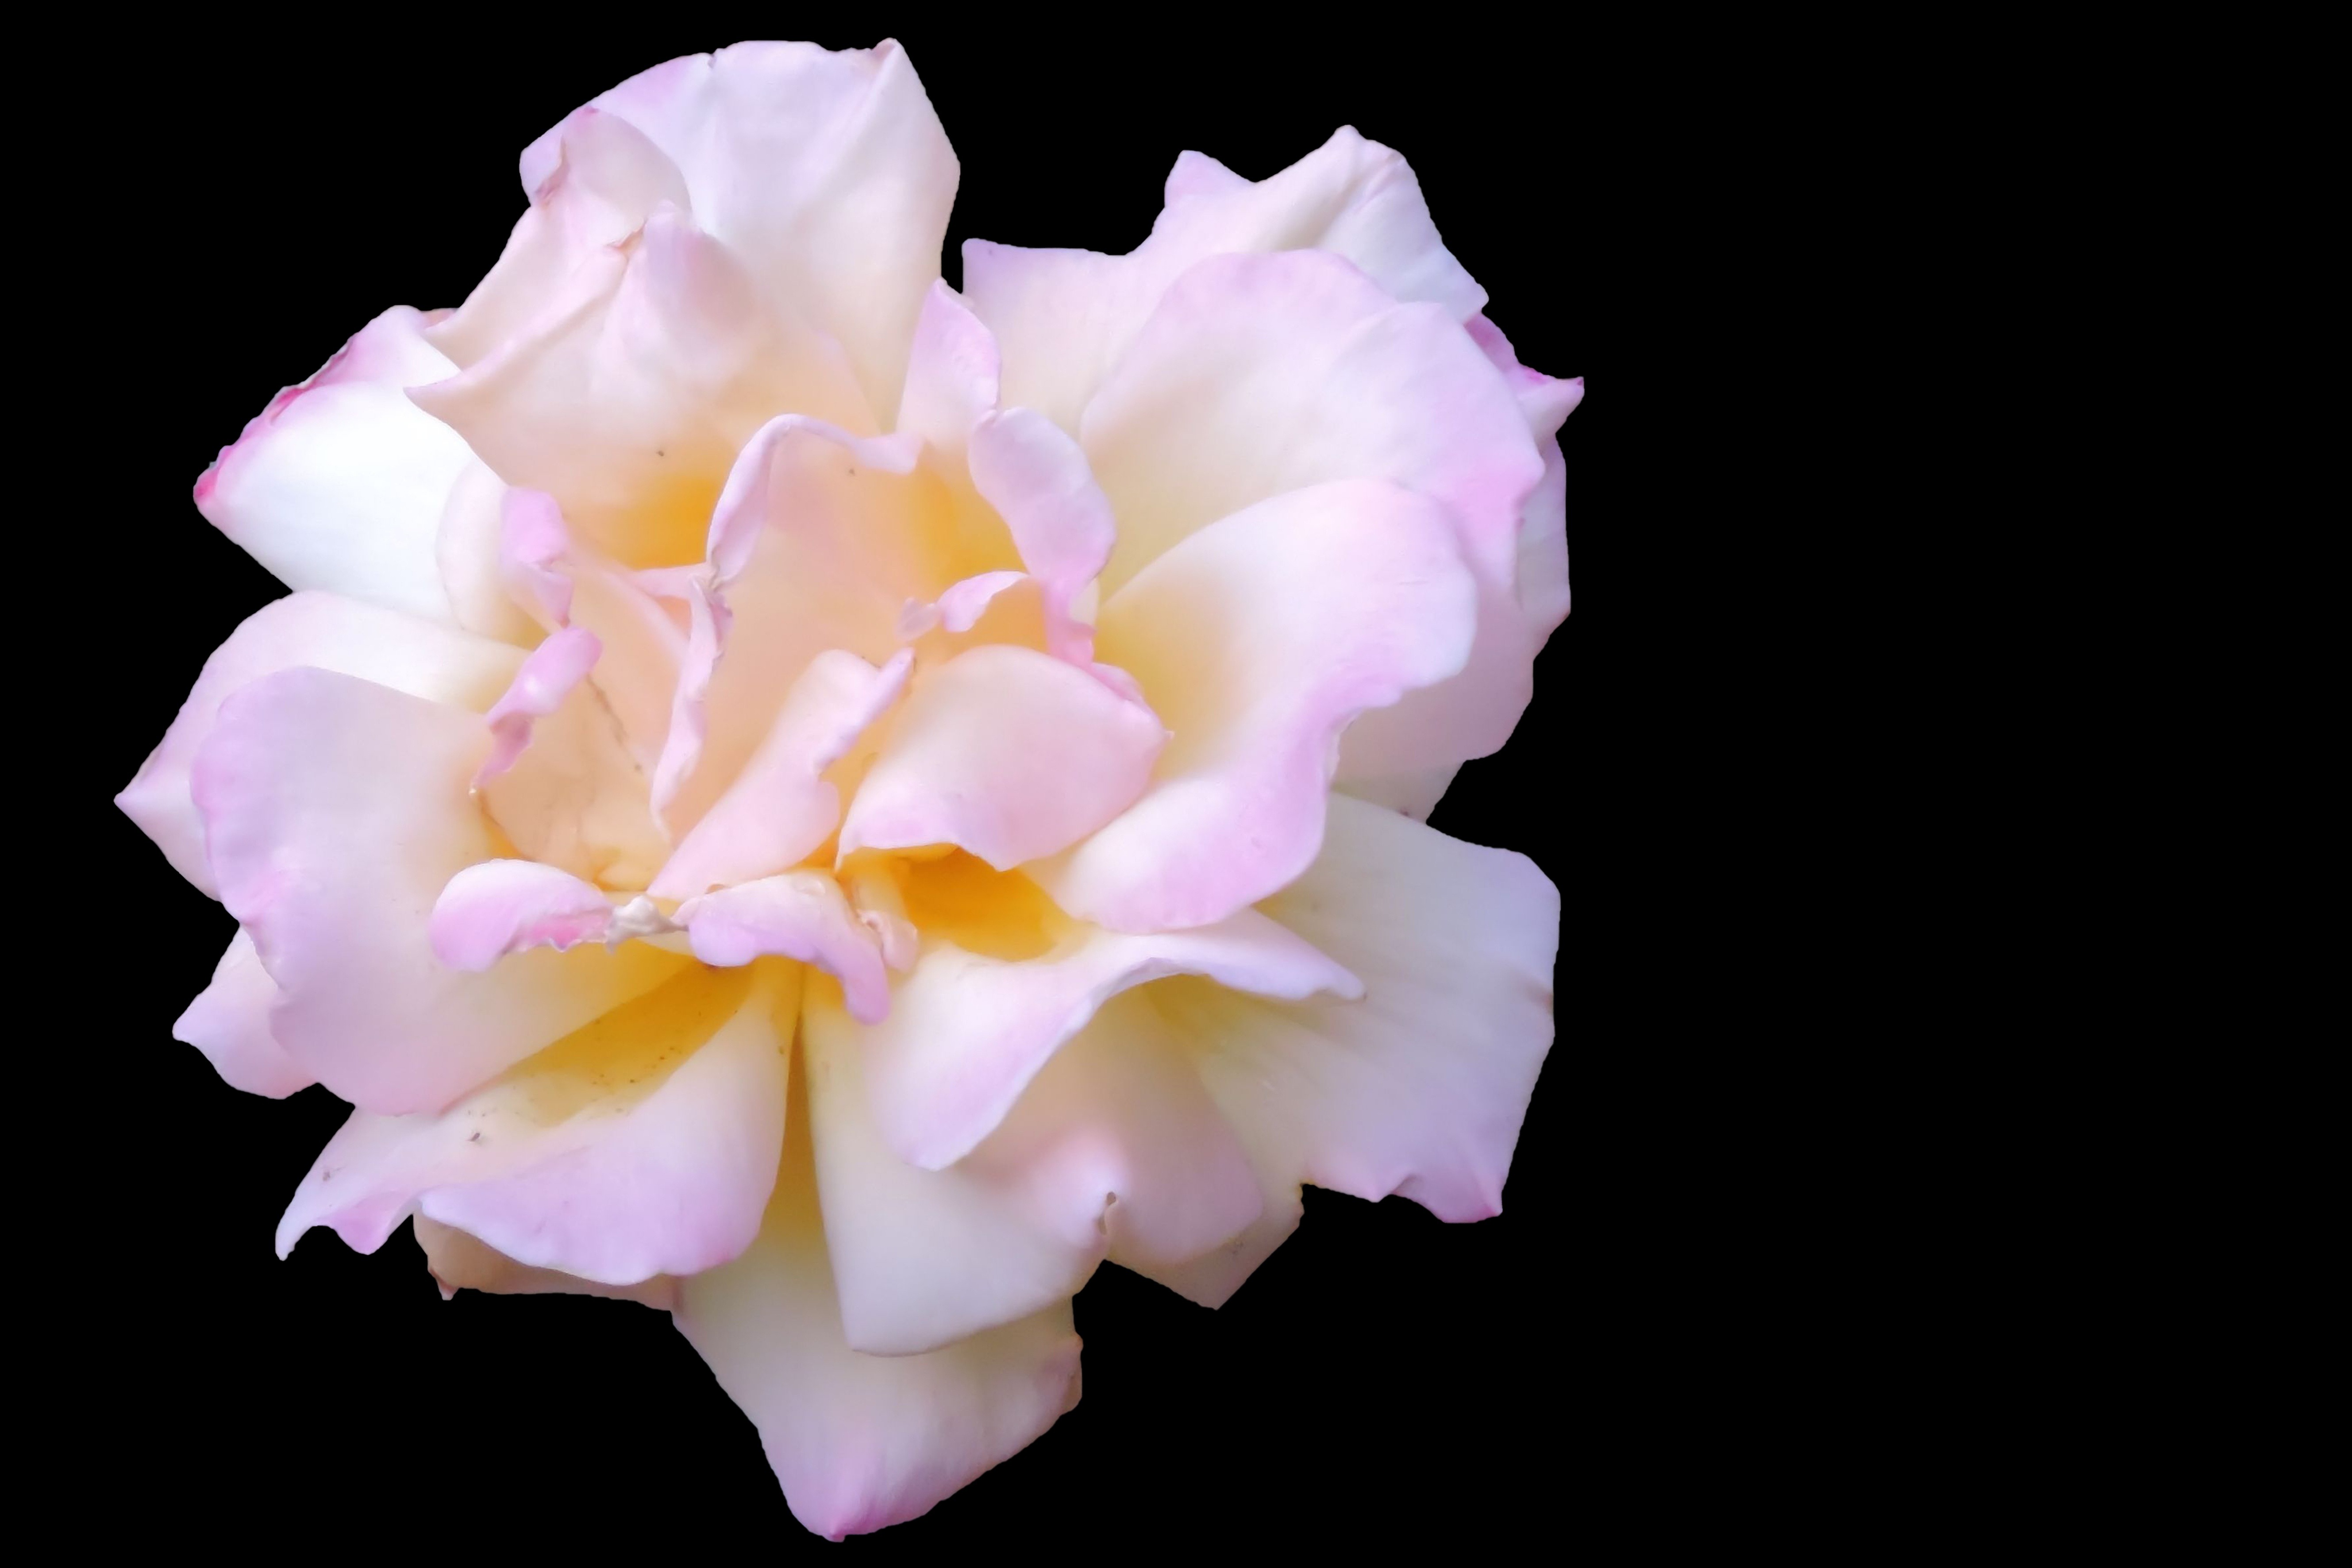
blossom, plant, flower, petal, bloom, rose, yellow, pink, flora, macro photography, flowering plant, garden roses, rose family, land plant